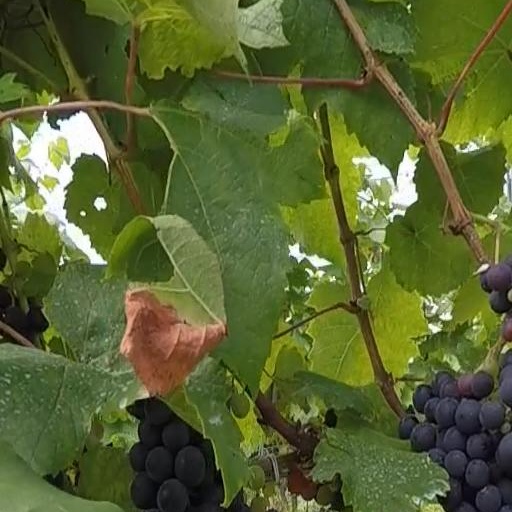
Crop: grape